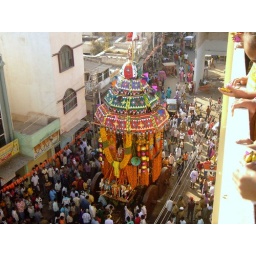
this is the famous bellary car festival you can see a huge chariot pulled by many people along the road